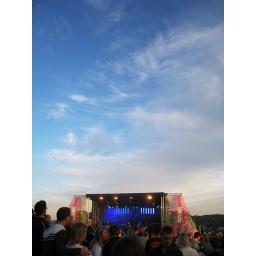
Teenage Fanclub playing beneath a blue sky